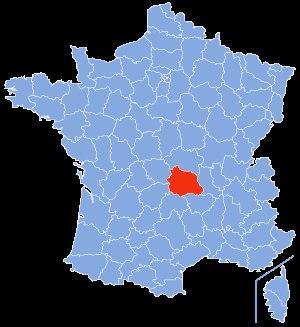
La liste des cavités naturelles les plus longues du Puy-de-Dôme recense sous la forme d'un tableau, les cavités souterraines naturelles connues, dont le développement est supérieur ou égal à cinq mètres.
La liste des musées du département du Puy-de-Dôme présente les musées du département français du Puy-de-Dôme.